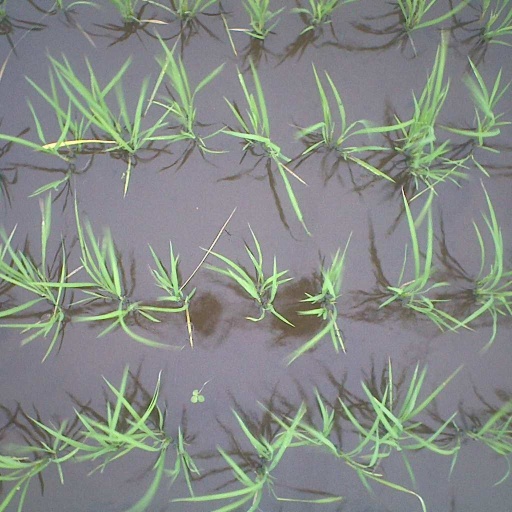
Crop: rice